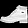
Label: Ankle boot